U.S. Route 41 in Michigan

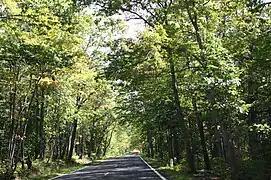
The "Covered Trail" south of Copper Harbor

Continuing north from Alberta, US 41 enters the town of L'Anse on the east side of Keweenaw Bay, rounding the bay to the town of Baraga. Both towns are a part of the Keweenaw Bay Indian Community. US 41 continues along the shores of the bay north into Houghton County, turning along Portage Lake near Chassell.